Queenborough Castle

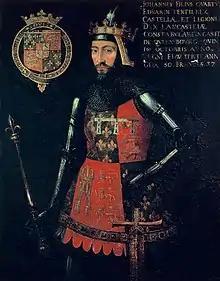
Portrait of John of Gaunt, Duke of Lancaster, Constable of Queenborough Castle from 1377; portrait commissioned in about 1593 by Sir Edward Hoby for Queenborough Castle, probably modelled on Gaunt's now lost tomb effigy in Old St Paul's Cathedral. The Latin inscription states him to have been "... Constabularius Caste(llae) de Queensbourg quinto Octobris Anno Regni Edwardi Tertii Anglia(e) 50 Franciae 37" (Constable of the Castle of Queenborough on the fifth of October in the year of the reign of Edward the Third, of England the 50th (i.e. 1376), of France the 37th")

The history of the castle begins in 1361, when King Edward III bought land on the Isle of Sheppey from the manor of Rushenden at the little fishing hamlet of Bynne (or Bynnee); two houses which stood on the site had to be demolished and their occupants rehoused. The stated role of the castle was "for the defence of the realm and for the refuge of the inhabitants of the island". The 1360s were an uneasy peaceful interlude in the Hundred Years' War, brought about by the Treaty of Brétigny in May 1360. It has been suggested that the new castle was more of a palace-fortress, intended as a refuge for the royal family from the Black Death which had arrived in England in the middle of the previous decade. However Queenborough's location commanding the confluence of the Swale and the River Medway, then an important route into the Thames Estuary, together with the contemporary refurbishment of Hadleigh Castle on the opposite side of the Thames demonstrate that there was a strategic consideration. Moreover, there had been destructive French raids on the south coast ports of Rye and Winchelsea in March 1360.